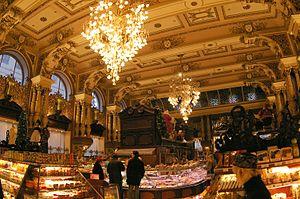
L'Épicerie Elisseeff est une célèbre épicerie fine située à Moscou, dans la rue Tverskaïa. D'autres magasins à la même enseigne existent également à Saint-Pétersbourg et à Kiev. À l'époque soviétique, elle portait le nom de Gastronome N° 1.